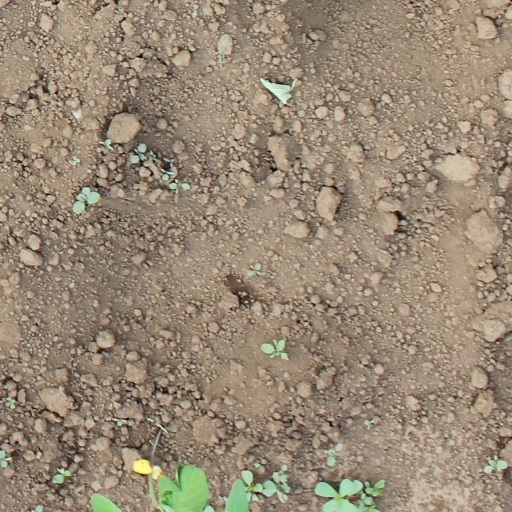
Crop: soybean